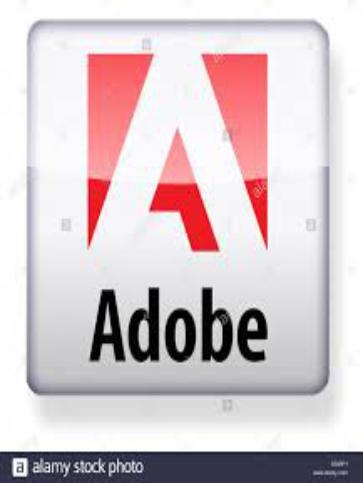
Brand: Adobe Systems
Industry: Others